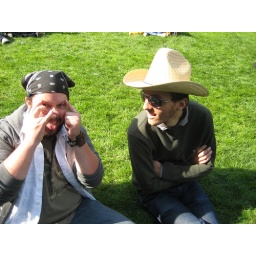
Scary pig face & man in cowboy hat